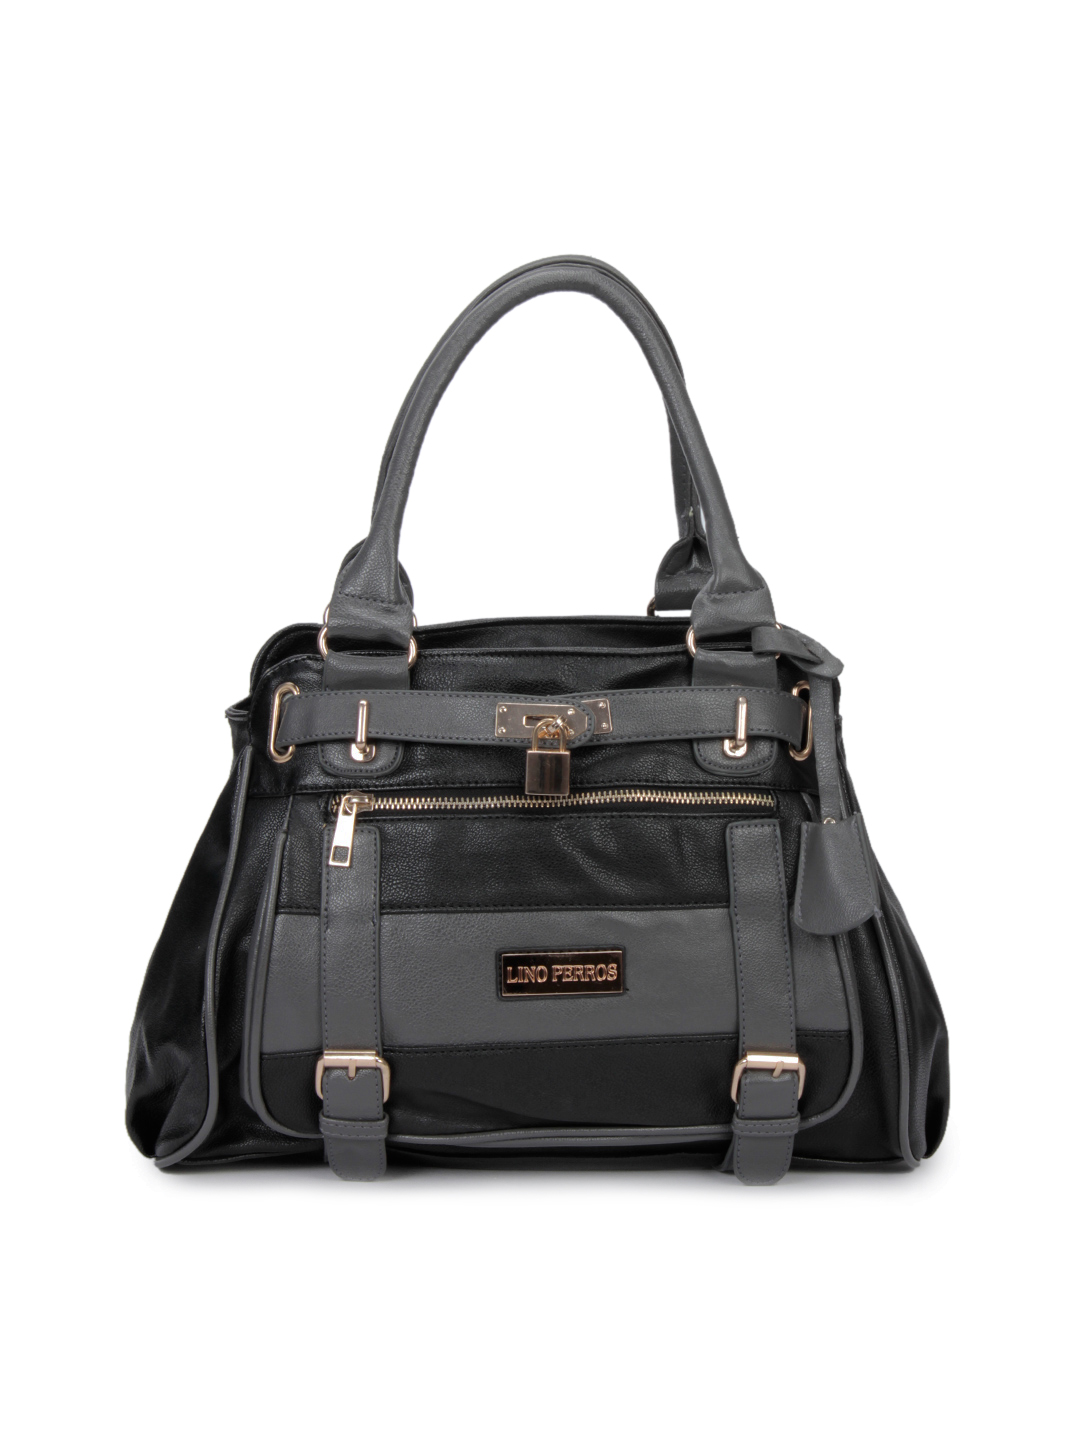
Lino Perros Women Leatherette Black Handbag
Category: Accessories / Bags / Handbags
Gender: Women
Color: Black
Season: Summer 2012
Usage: Casual